Sasanian Empire

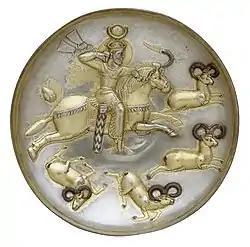
Plate of a Sasanian king hunting rams, perhaps Kavad I.

Bahram V's son Yazdegerd II (438–457) was in some ways a moderate ruler, but, in contrast to Yazdegerd I, he practised a harsh policy towards minority religions, particularly Christianity. However, at the Battle of Avarayr in 451, the Armenian subjects led by Vardan Mamikonian reaffirmed Armenia's right to profess Christianity freely. This was to be later confirmed by the Nvarsak Treaty (484).